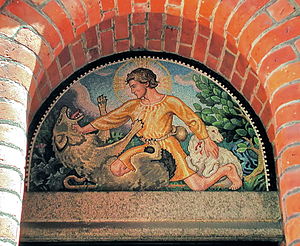
Immanuelskirken (Frederiksberg Kommune) / Kirkebygningen
Immanuelskirken ligger mellem Forhåbningsholms Allé og Svanholmsvej på Frederiksberg.